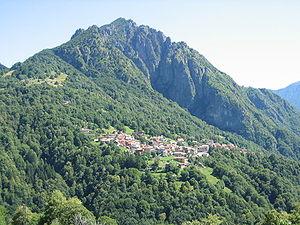
Le village de Cusino, en Italie